Secret of the Sultan

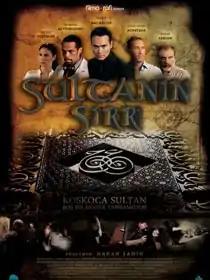
Secret of the Sultan Theatrical Poster

Secret of the Sultan is a 2010 Turkish action film, directed by Hakan Şahin and written and produced by historian and journalist Ömer Erbil, starring Emanuel Bettencourt as an American professor in Istanbul to search for the sultan's mysterious chest in the hidden underground cloisters of the Topkapı Palace with the help of his friend Mark Dacascos. The film, which went on nationwide general release across Turkey on , was made with the support of the Turkish Ministry of Culture and Tourism and the Istanbul 2010 European Capital of Culture Agency. It was described by "Hürriyet Daily News" reviewer Emrah Güler as "a mixture of the "National Treasure" movies and Dan Brown's "The Da Vinci Code" and "Angels & Demons""